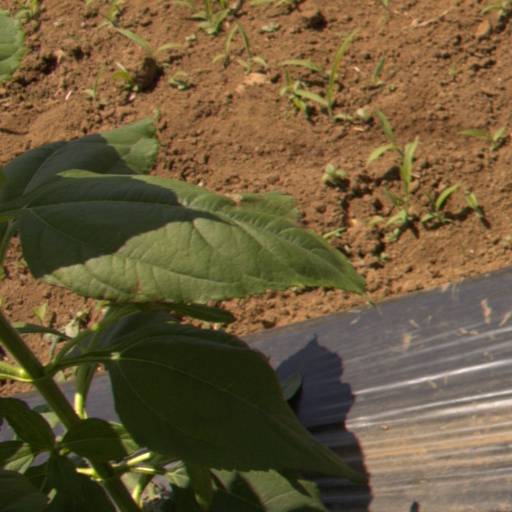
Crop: Jerusalem artichoke